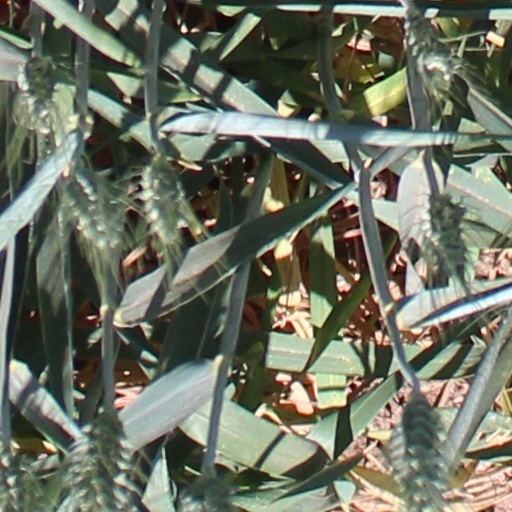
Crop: wheat